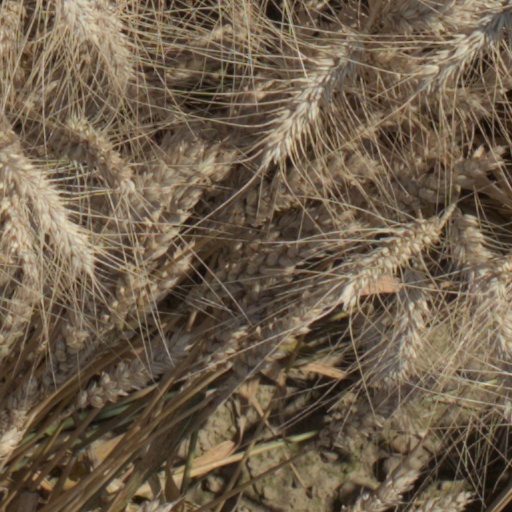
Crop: wheat